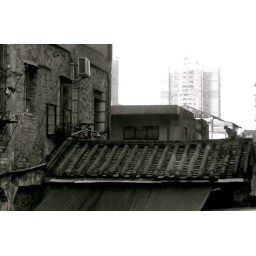
this cat was chilling on this rooftop, and from where i was- this roof is really above way above the ground.